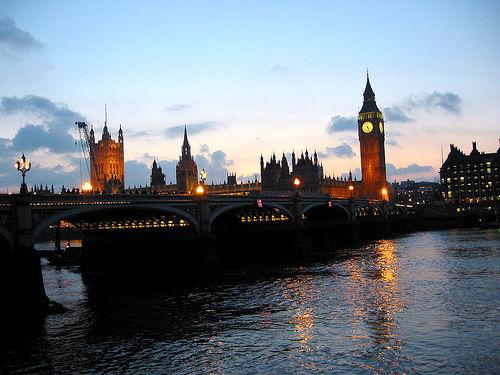
Weather: sun or clear